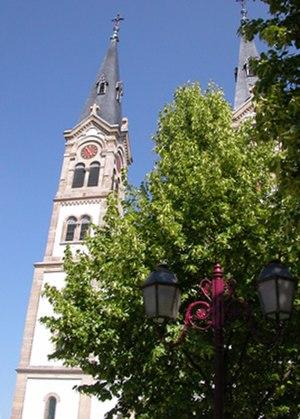
Saint-Symphorien d'Illkirch (église) Auteur: Quedza Date: 23.6.2006 (cliché et redimension)